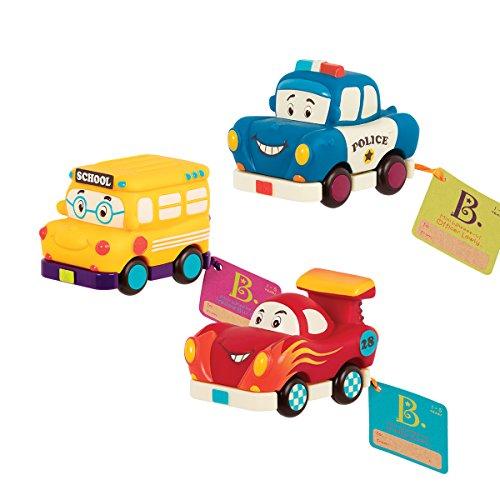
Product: B. toys by Battat Mini Pull-Back Vehicles Set, Bus & Cars
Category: Toys & Games | Play Vehicles | Pull Back Vehicles
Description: Drive away: the mini wheee-is soft cars come in a pack of 3 and include a school bus, racer, and police car.
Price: $15.95
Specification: ProductDimensions:19.1x10.2x7inches|ItemWeight:14.1ounces|ShippingWeight:14.1ounces(Viewshippingratesandpolicies)|ShippingAdvisory:Thisitemmustbeshippedseparatelyfromotheritemsinyourorder.Additionalshippingchargeswillnotapply.|ASIN:B073RJMRR6|Itemmodelnumber:BX1910Z|Manufacturerrecommendedage:12month-3years